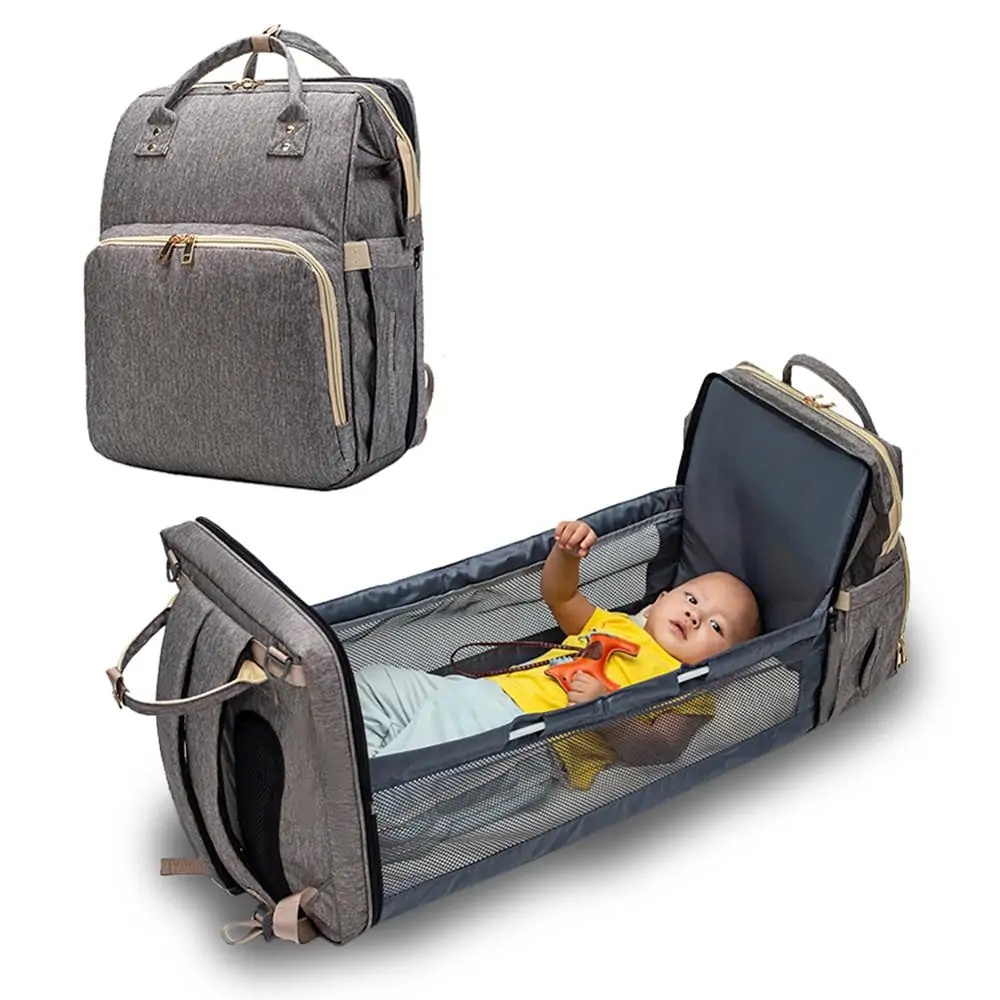
2-in-1 Baby Bag: Diaper Organizer and Cozy Bed
Brand: Storedmarket
Category: Baby & Toddler > Diapering > Diaper Kits > Diaper Bag Kits